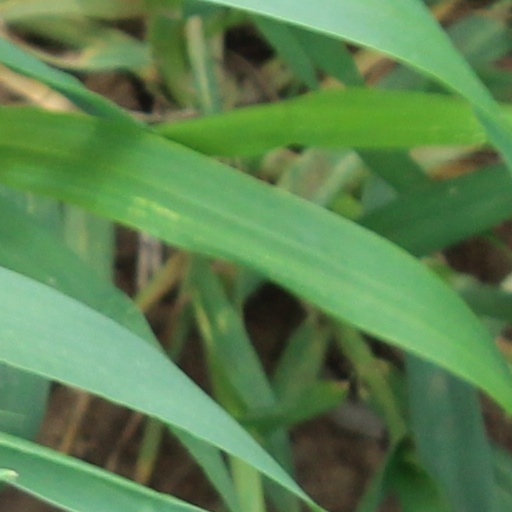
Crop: wheat